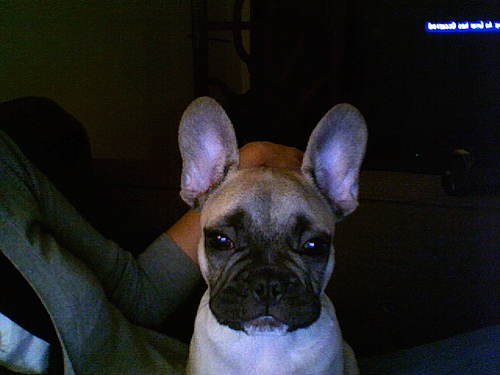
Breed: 1121-n000002-French_bulldog